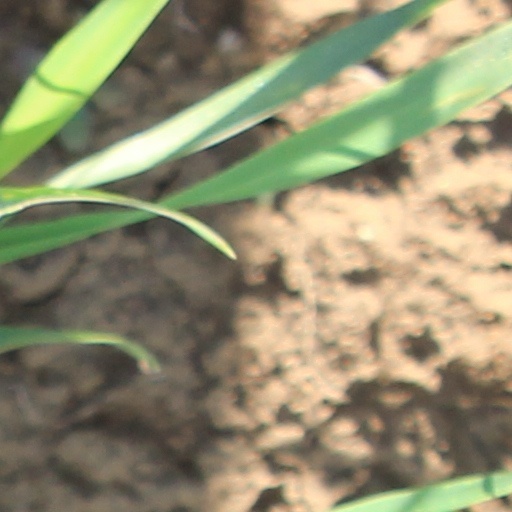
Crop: wheat